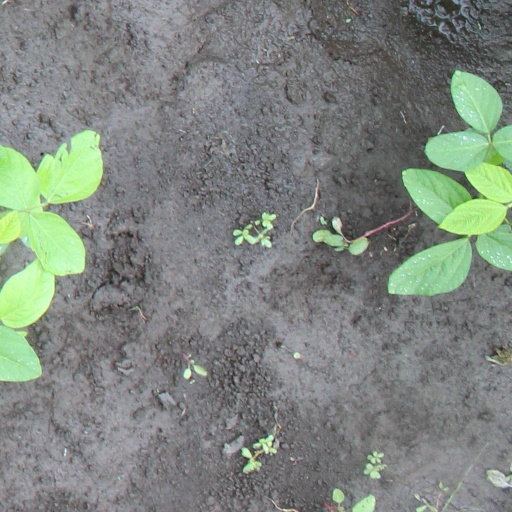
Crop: soybean